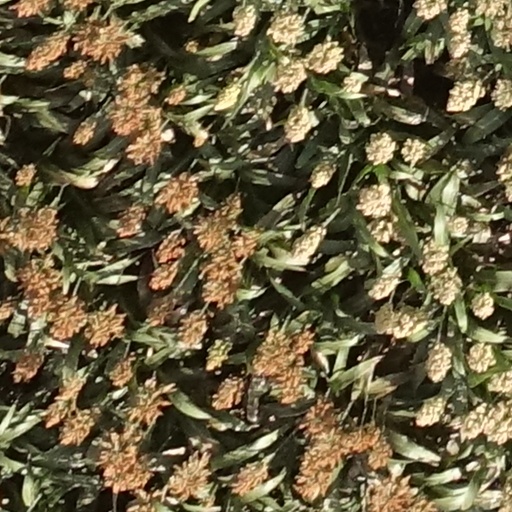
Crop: sorghum